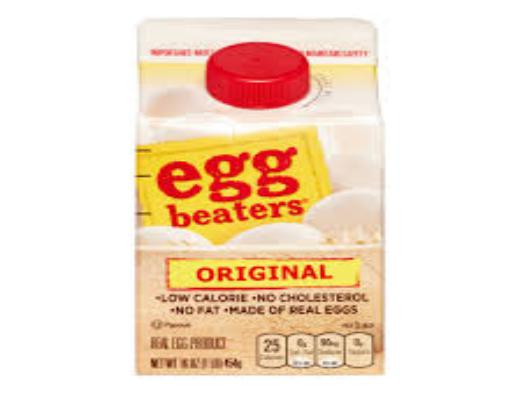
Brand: Egg Beaters
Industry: Food